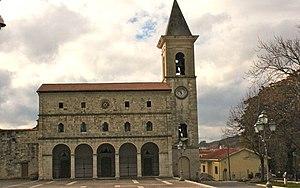
Cette liste recense les basiliques des Abruzzes, Italie.